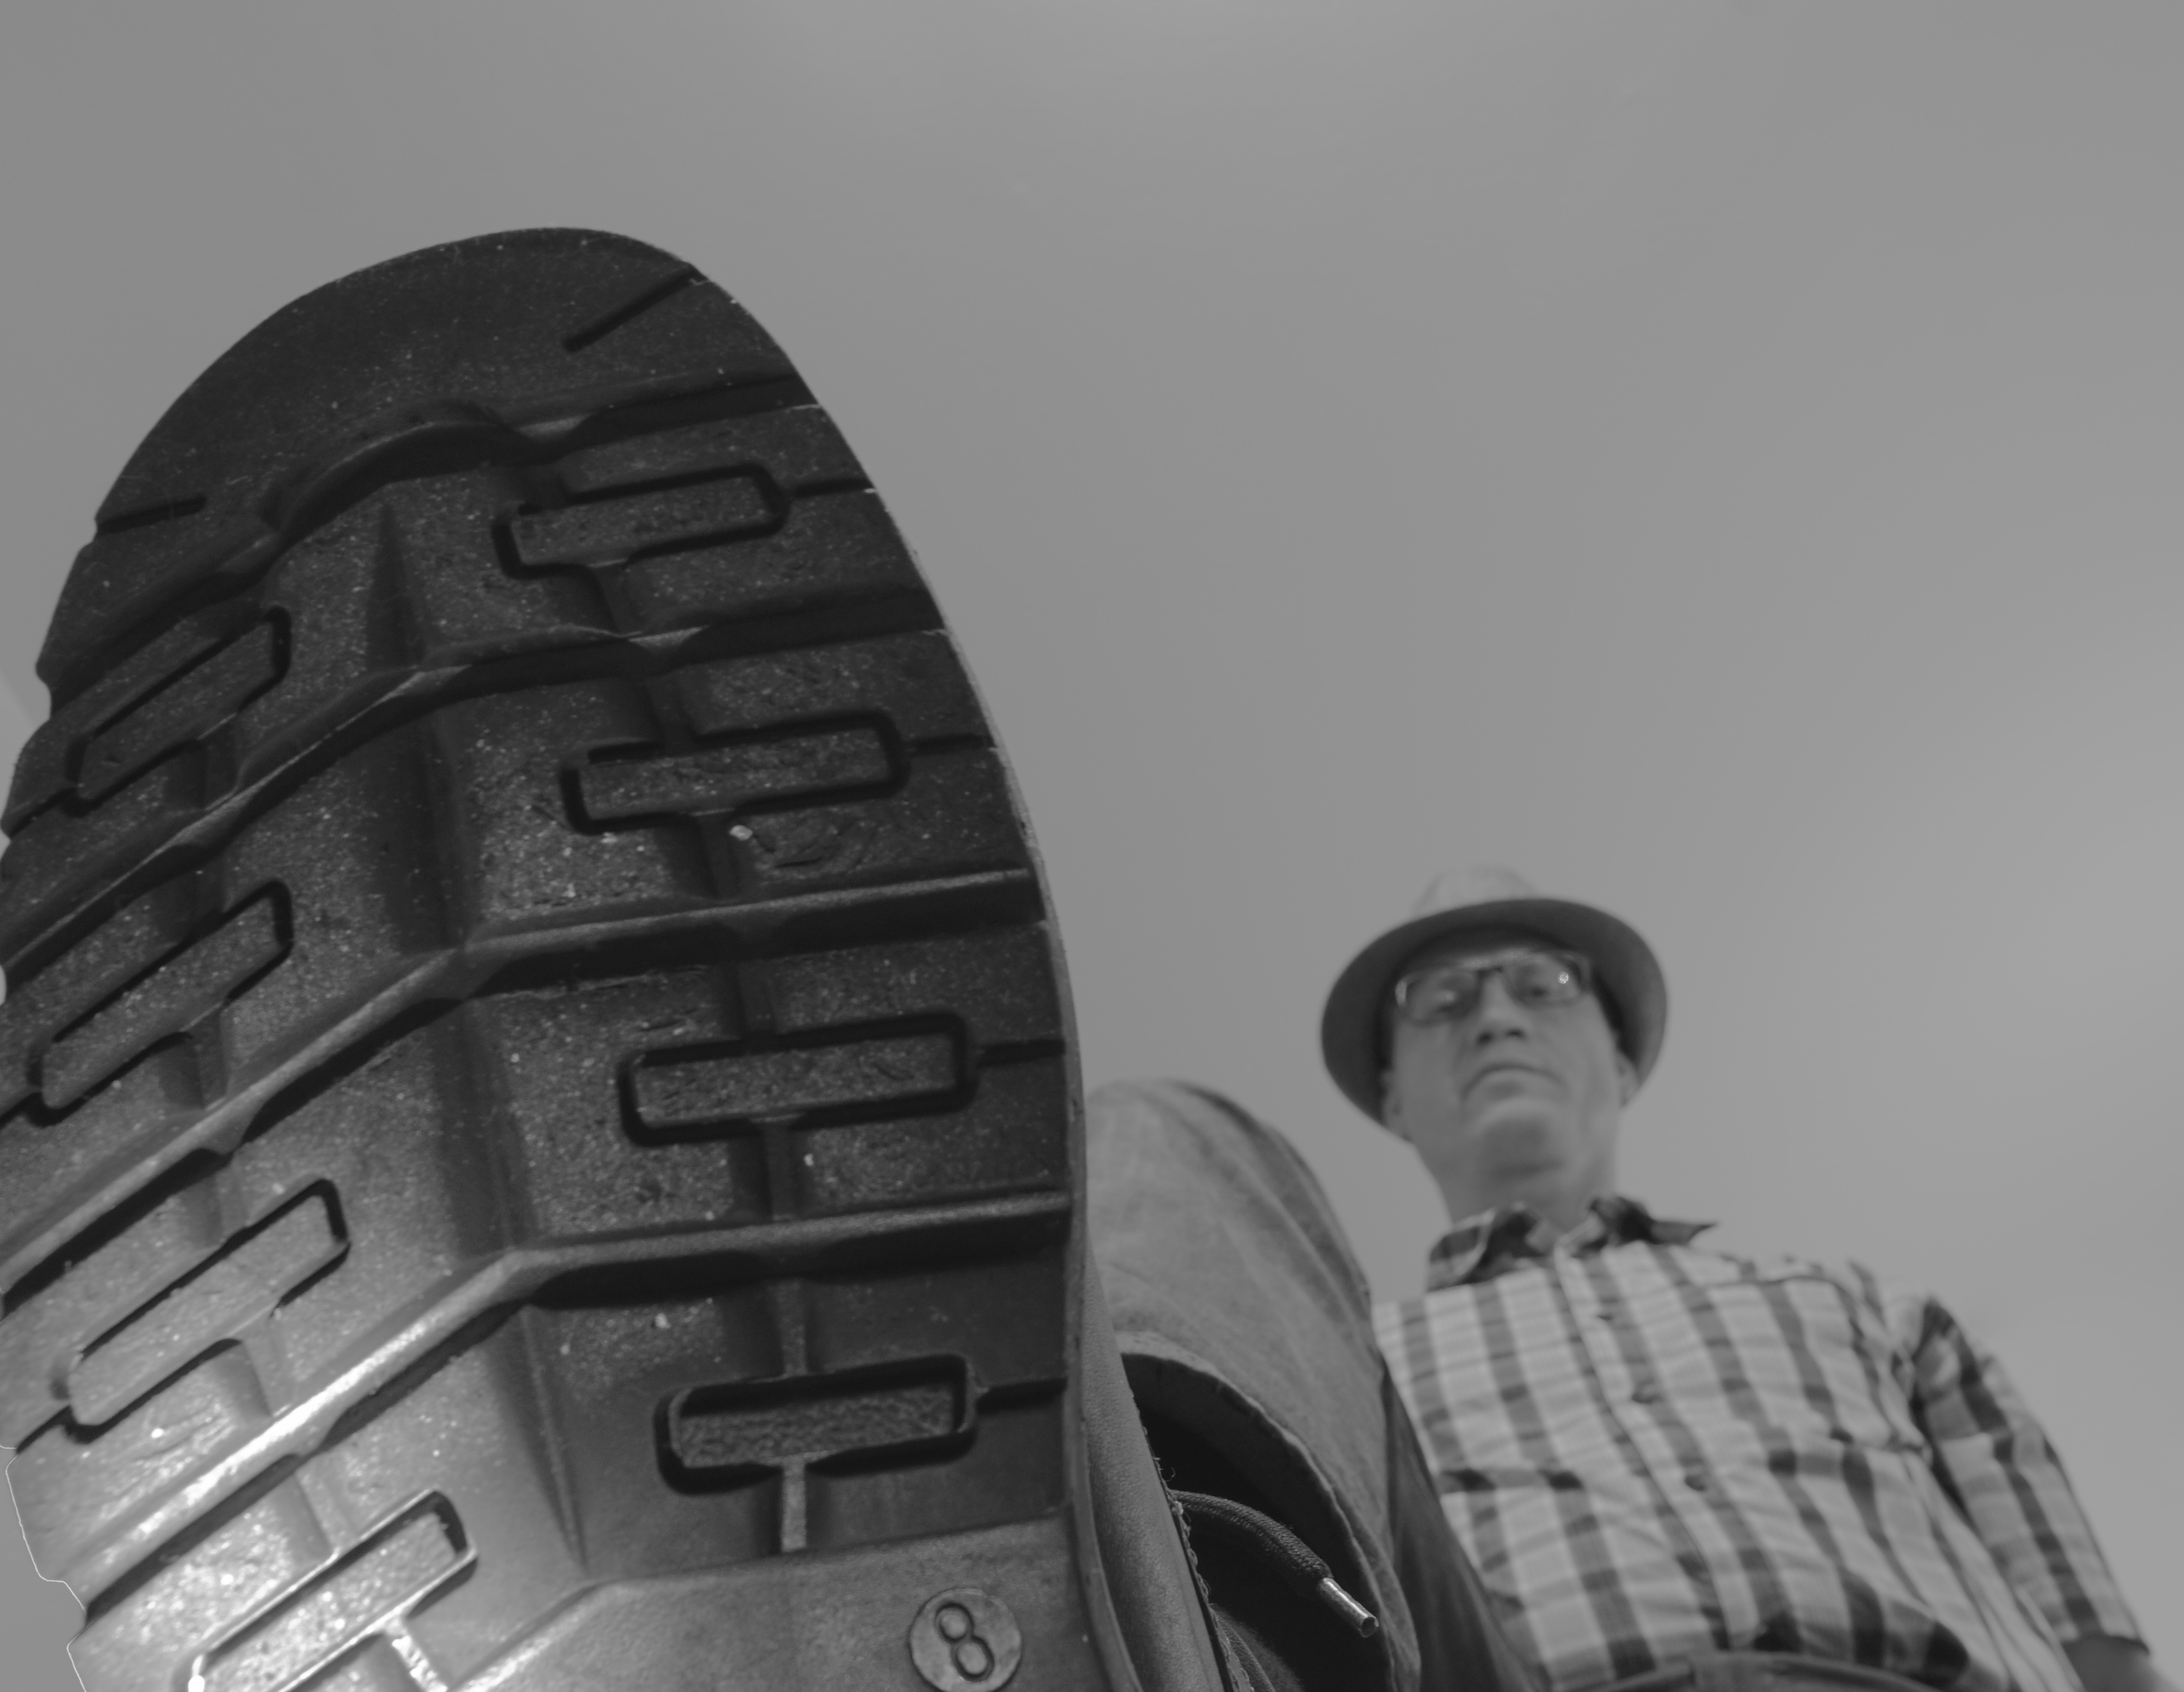
shoe, black and white, white, wheel, black, monochrome, tire, footwear, push, tread, monochrome photography, automotive tire, trample, shoe sole, condescendingly, unfair